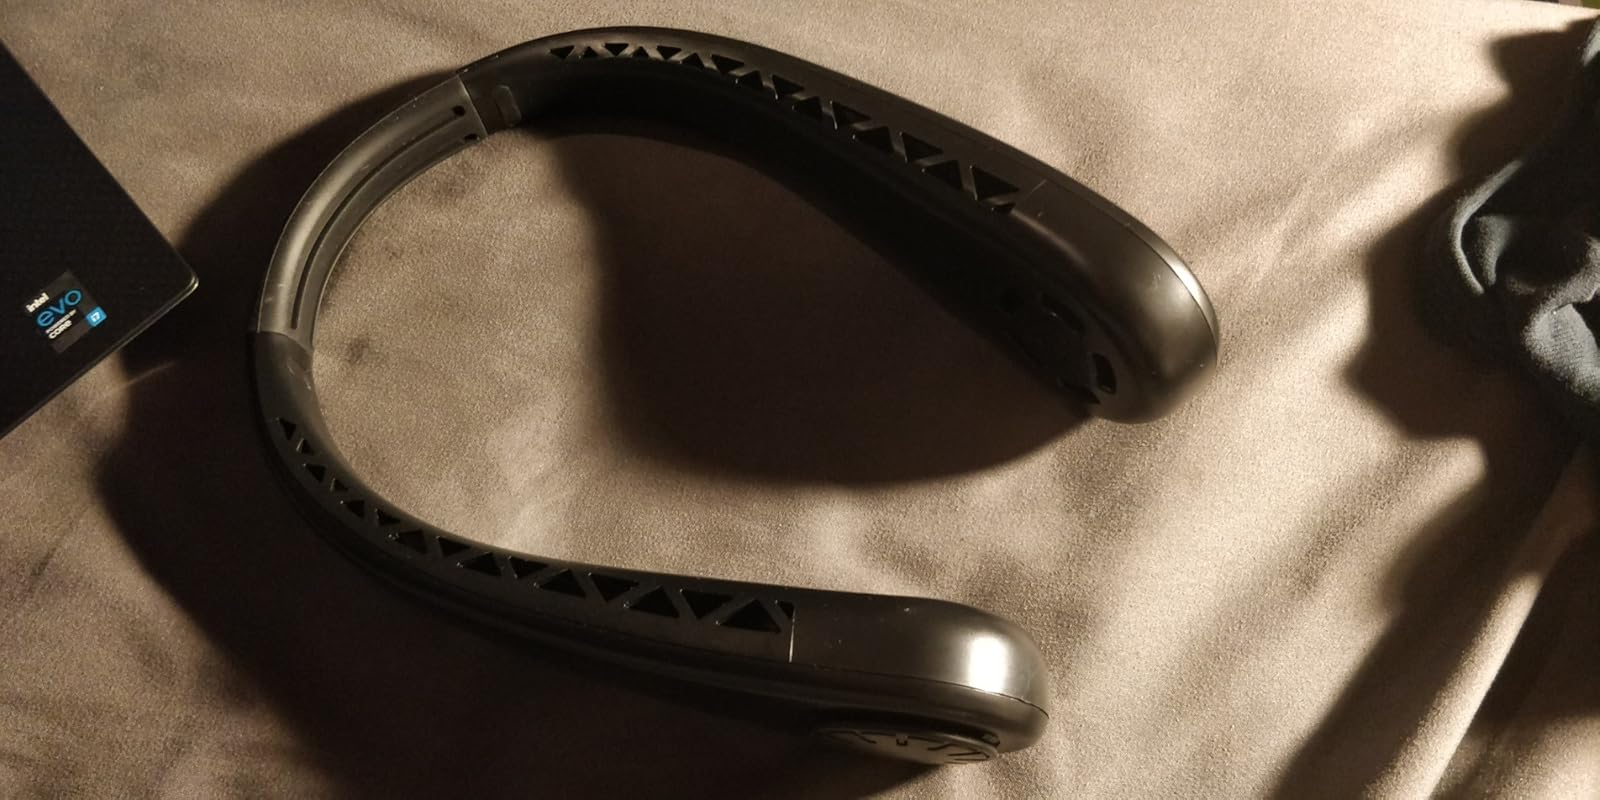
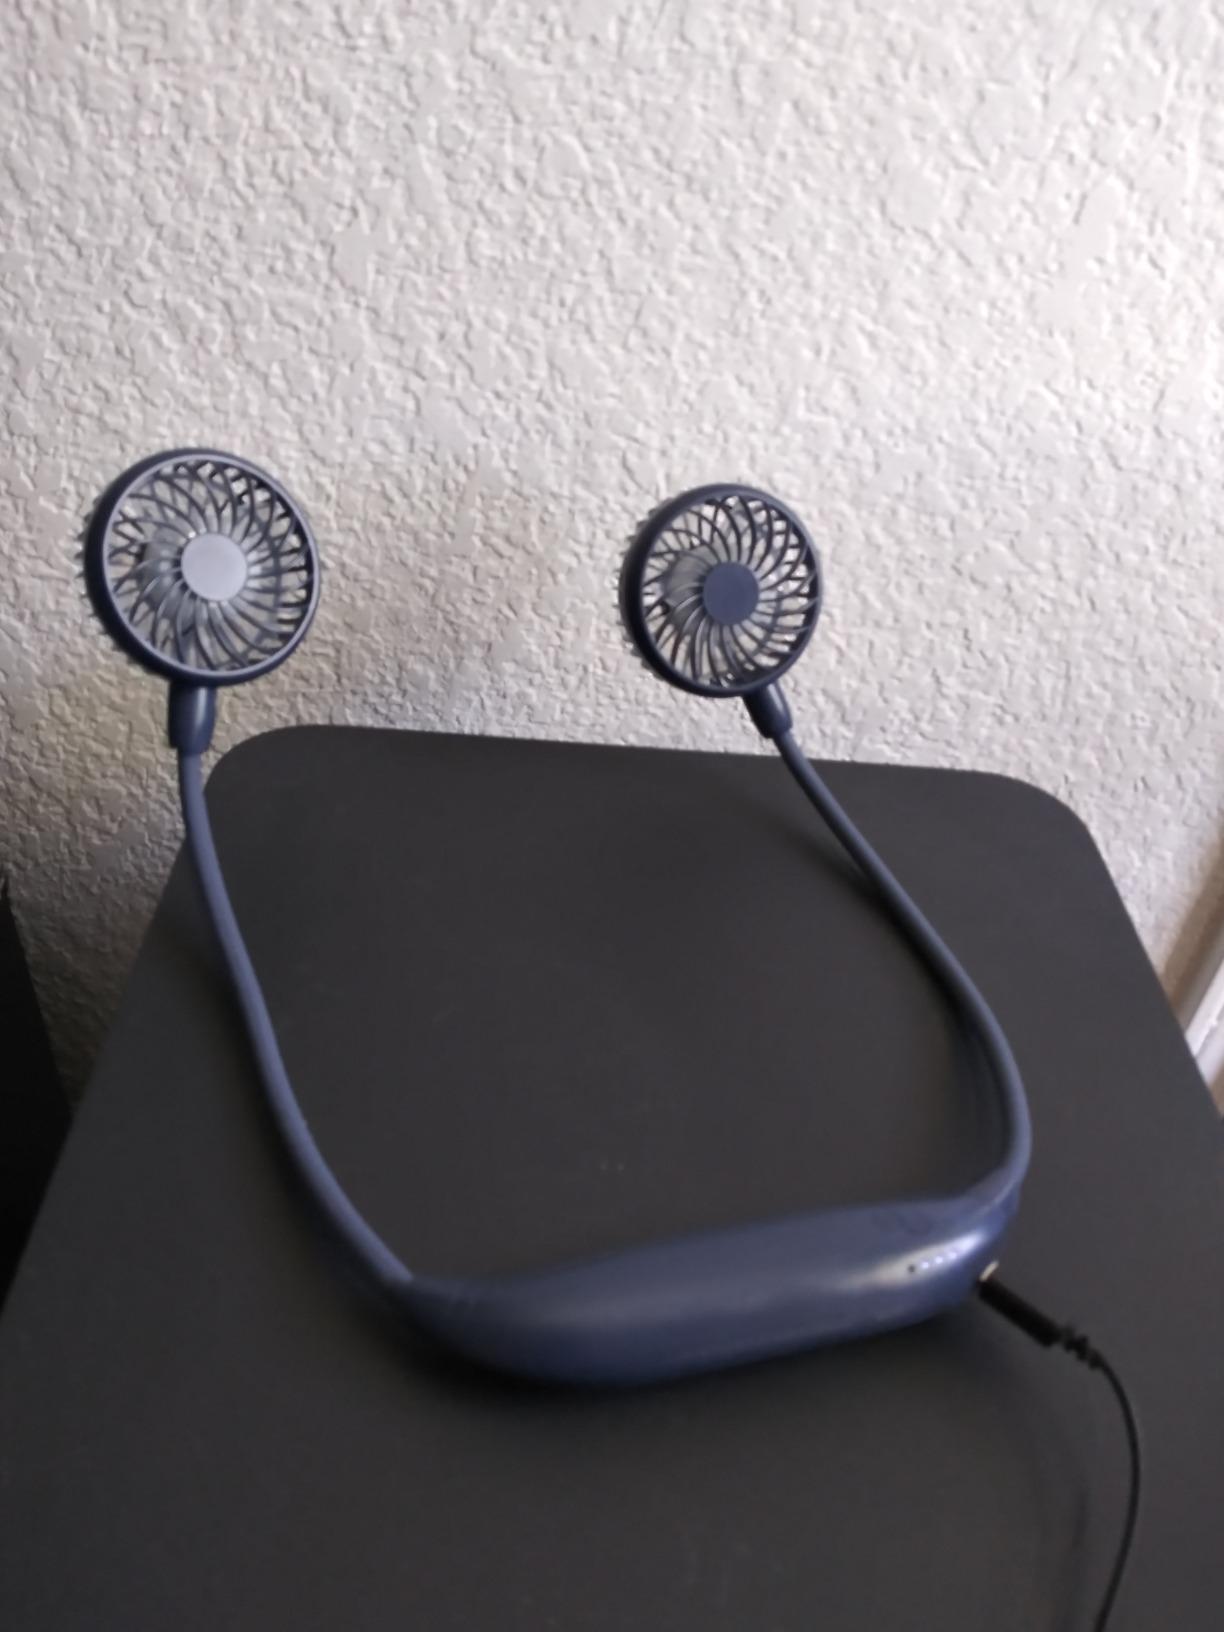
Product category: fan
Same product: no